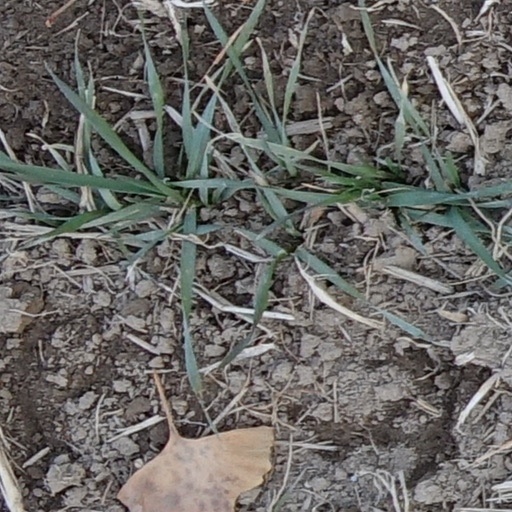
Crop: wheat